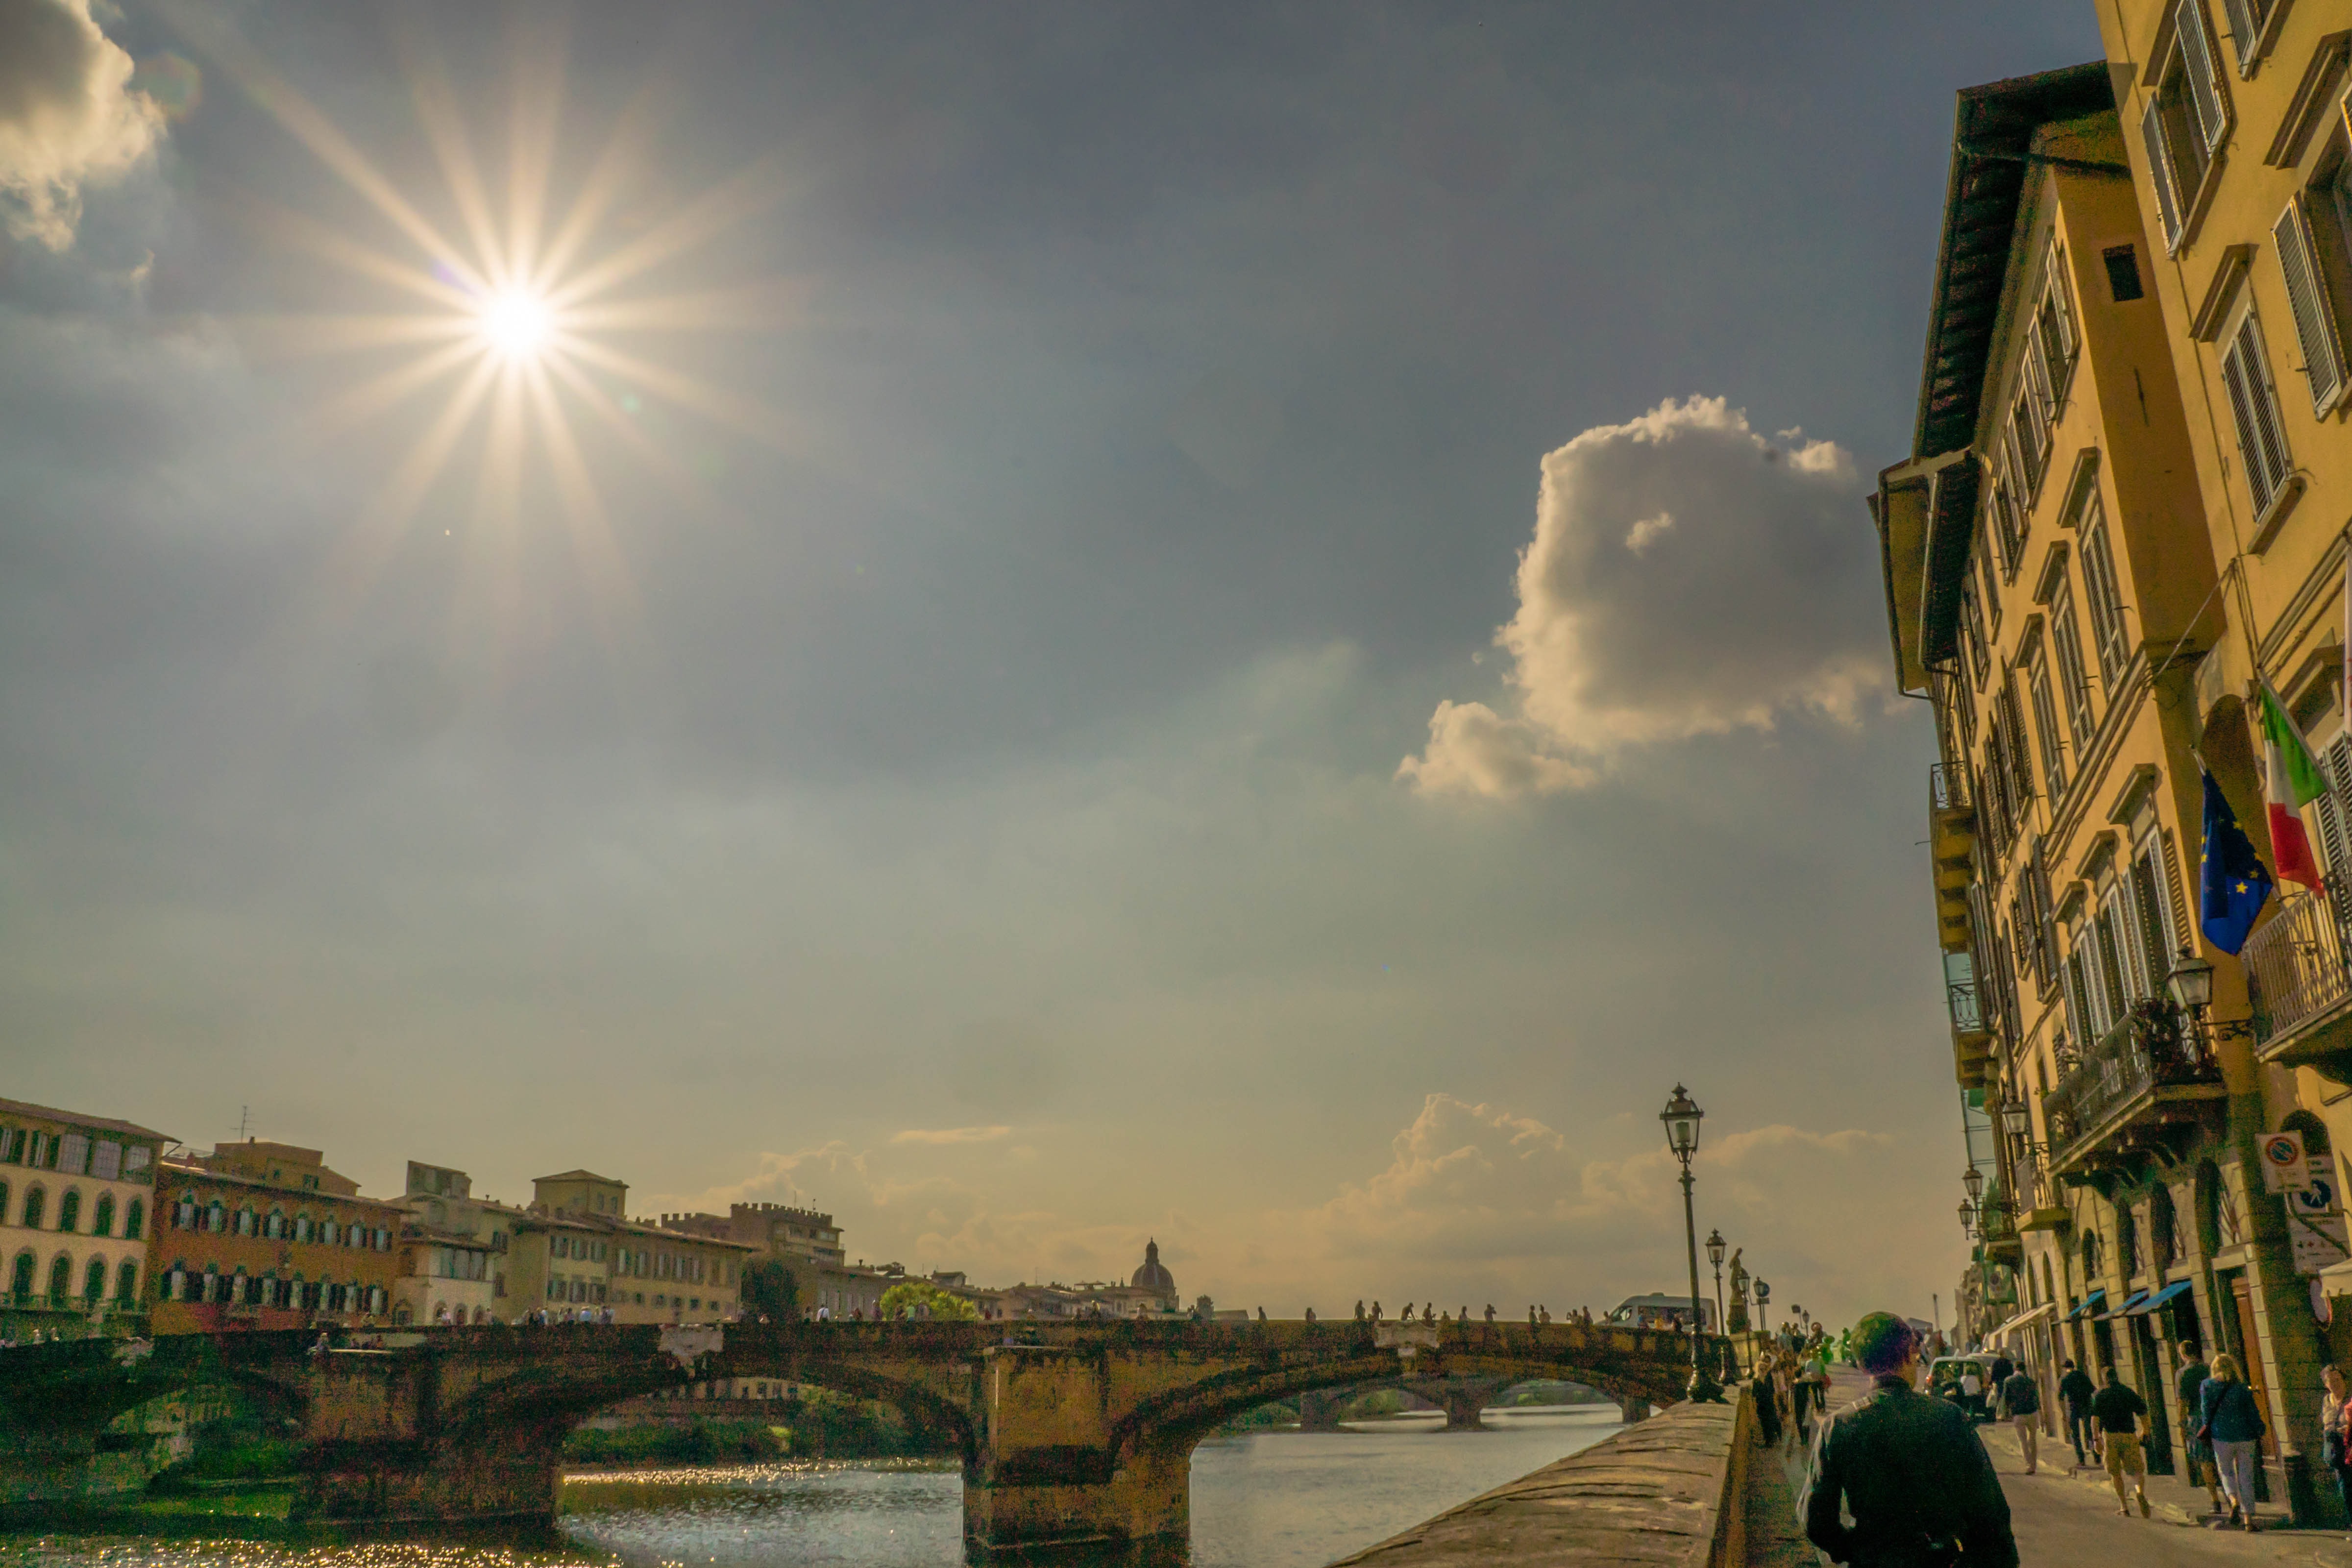
landscape, nature, horizon, walking, architecture, people, sky, sun, sunset, bridge, sunlight, morning, building, city, urban, cityscape, summer, tourist, dusk, evening, spring, landmark, italy, historic, outside, clouds, historical, florence, ponte vecchio, arno river, lense flare